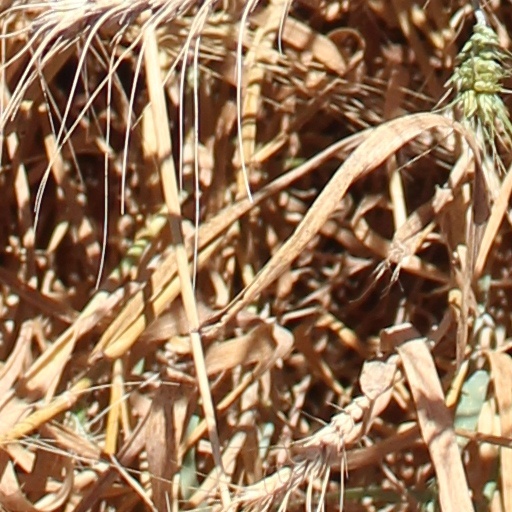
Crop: wheat